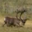
Label: deer